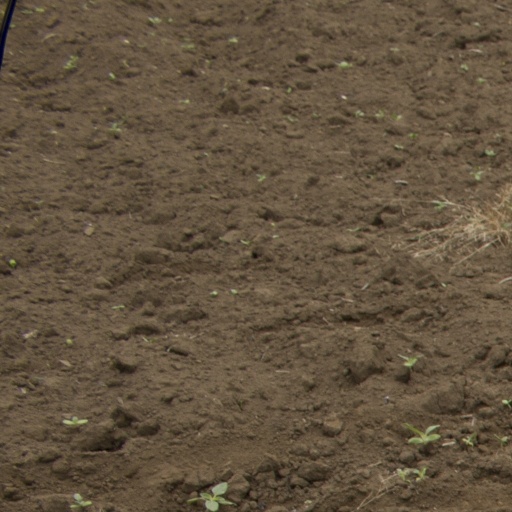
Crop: Jerusalem artichoke